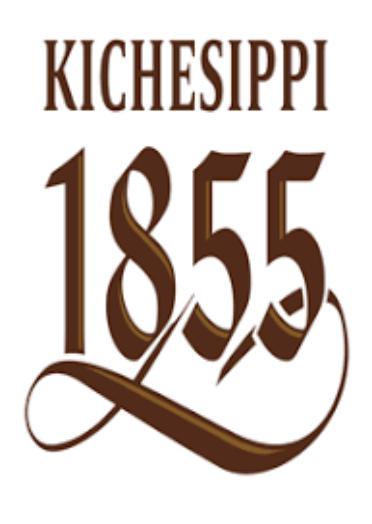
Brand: kichesippi-1
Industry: Food